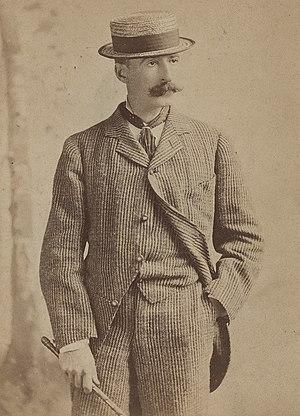
Winslow Homer est un dessinateur, peintre, graveur et illustrateur américain, réputé pour ses marines et comme témoin objectif de son temps. En grande partie autodidacte, il est considéré comme étant l'un des principaux peintres du XIXᵉ siècle américain et l'une des figures prééminentes du réalisme américain.